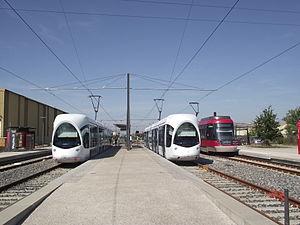
Meyzieu Z.I. est une station du tramway de Lyon, terminus Est de la ligne T3. Elle est également desservie par les lignes de bus 28, 29, 32, 47 et Zi2.
Meyzieu est une commune française située dans la partie nord-est de la métropole de Lyon, en région Auvergne-Rhône-Alpes.